AIM-120 AMRAAM

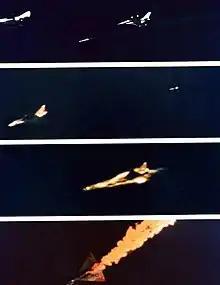
First successful test at the White Sands Missile Range, New Mexico 1982

AMRAAM was developed as the result of an agreement (the Family of Weapons MOA, no longer in effect by 1990), among the United States and several other NATO nations to develop air-to-air missiles and to share production technology. Under this agreement, the U.S. was to develop the next generation medium range missile (AMRAAM) and Europe would develop the next generation short range missile (ASRAAM). Although Europe initially adopted the AMRAAM, an effort to develop the MDBA Meteor, a competitor to AMRAAM, was begun in UK. Eventually, the ASRAAM was developed solely by the British, but using another source for its infrared seeker. After protracted development, the deployment of AMRAAM (AIM-120A) began in September 1991 in US Air Force McDonnell Douglas F-15 Eagle fighter squadrons. The US Navy soon followed (in 1993) in its McDonnell Douglas F/A-18 Hornet squadrons.